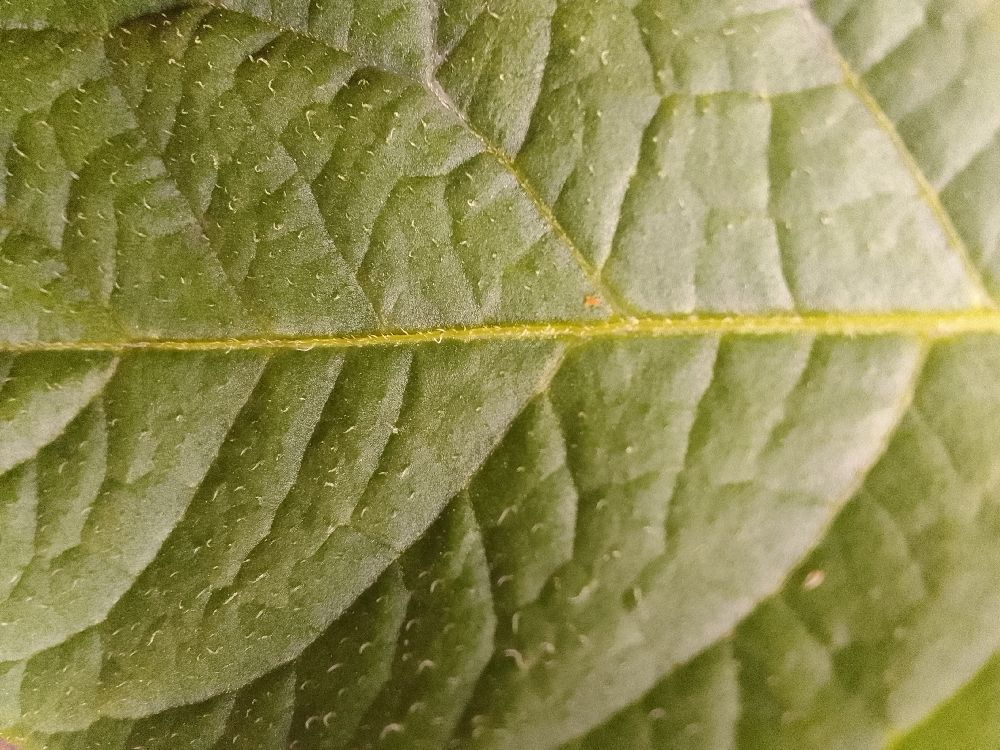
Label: Healthy